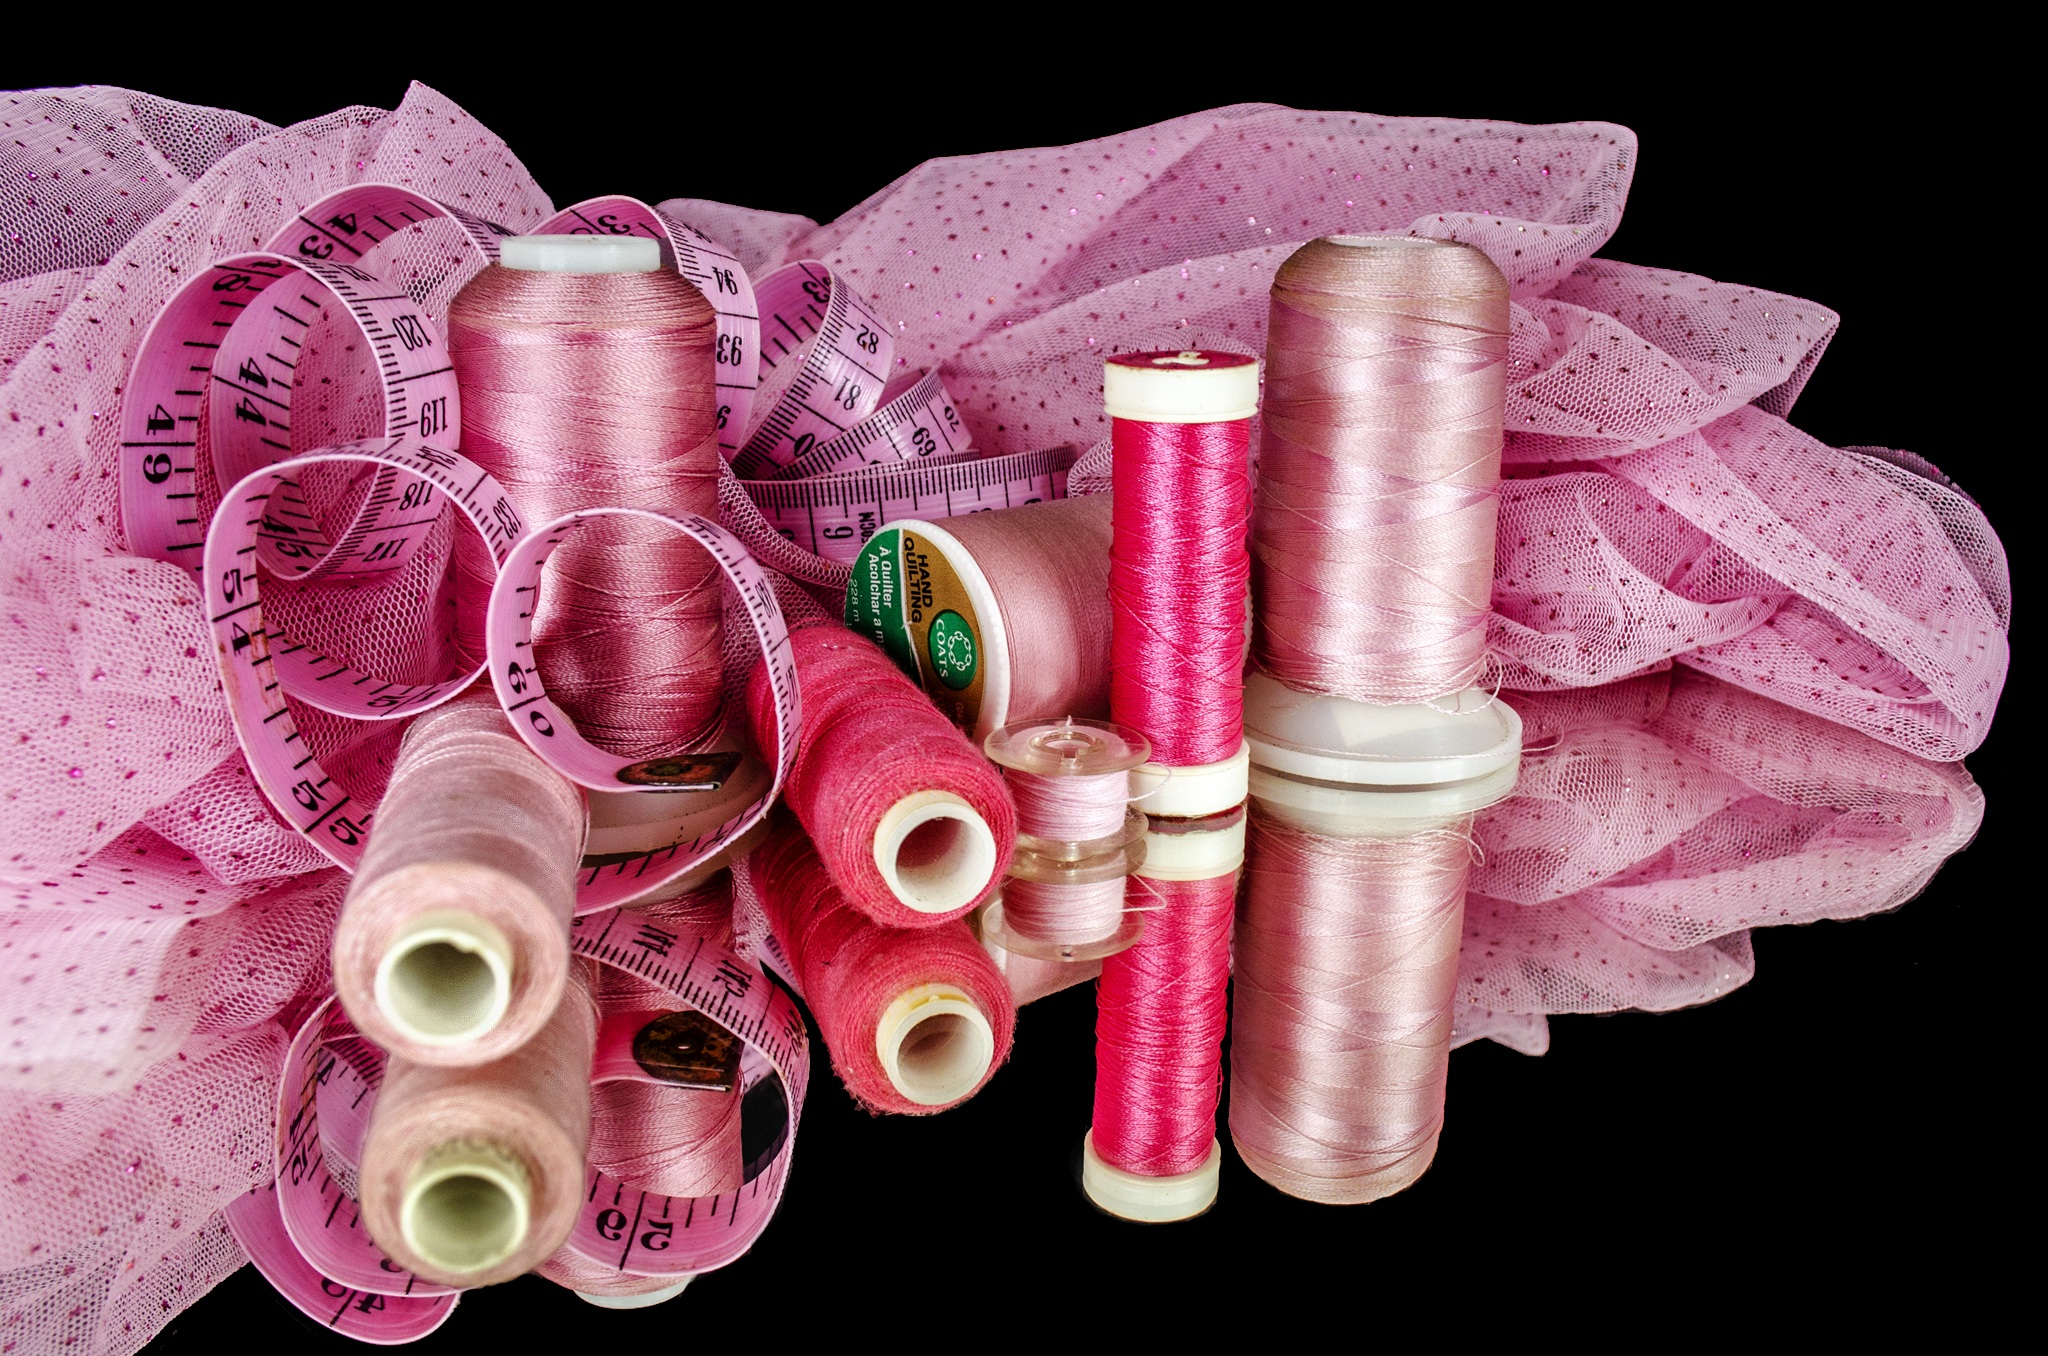
flower, petal, fashion, measure, pink, material, measurement, sewing, thread, tailor, product, textile, tape, organ, magenta, cotton, length, centimeter